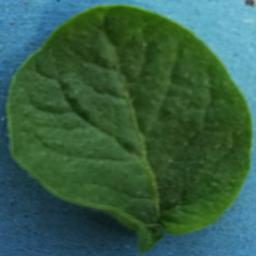
Label: Potato___Healthy